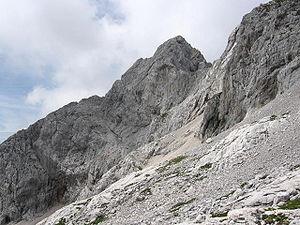
Le Skuta est un sommet des Alpes, à 2 532 m d'altitude, dans les Alpes kamniques, en Slovénie. Il abrite un glacier connu pour être le plus oriental des Préalpes orientales méridionales.